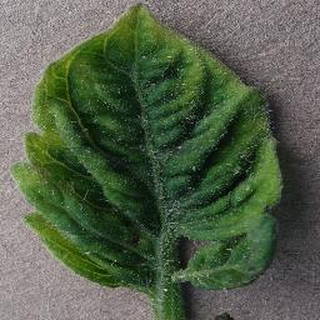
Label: tomato_yellow_leaf_curl_virus